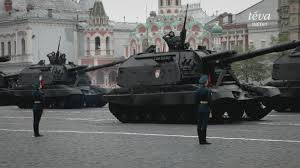
Label: 2S19_MSTA